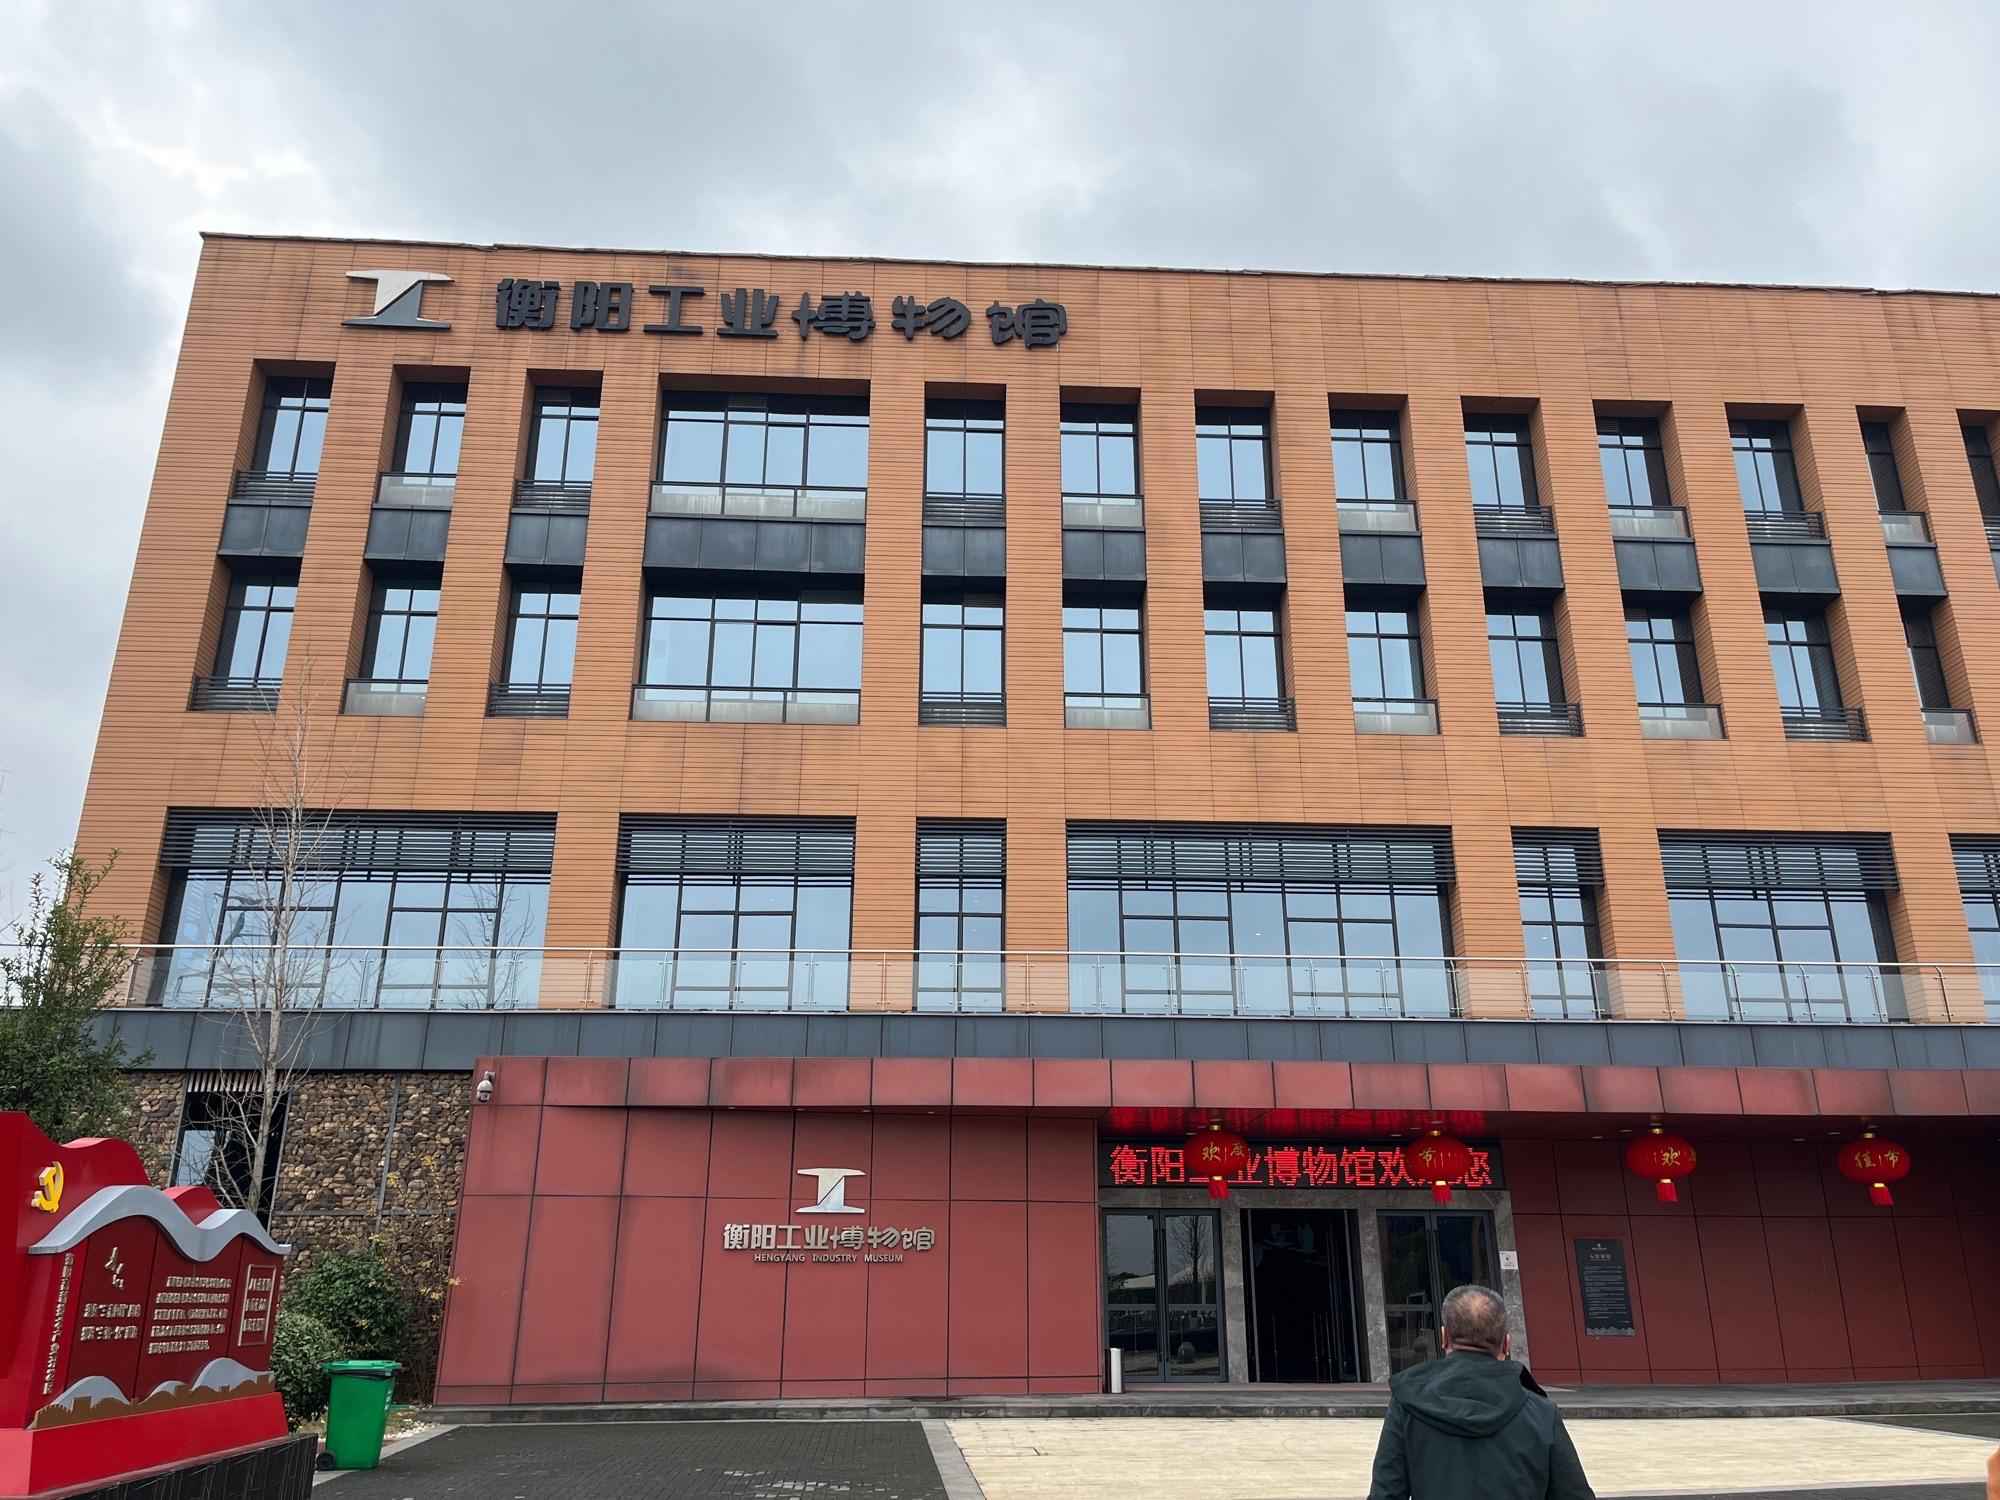
地标名称：衡阳工业博物馆
所在城市：衡阳市·雁峰区